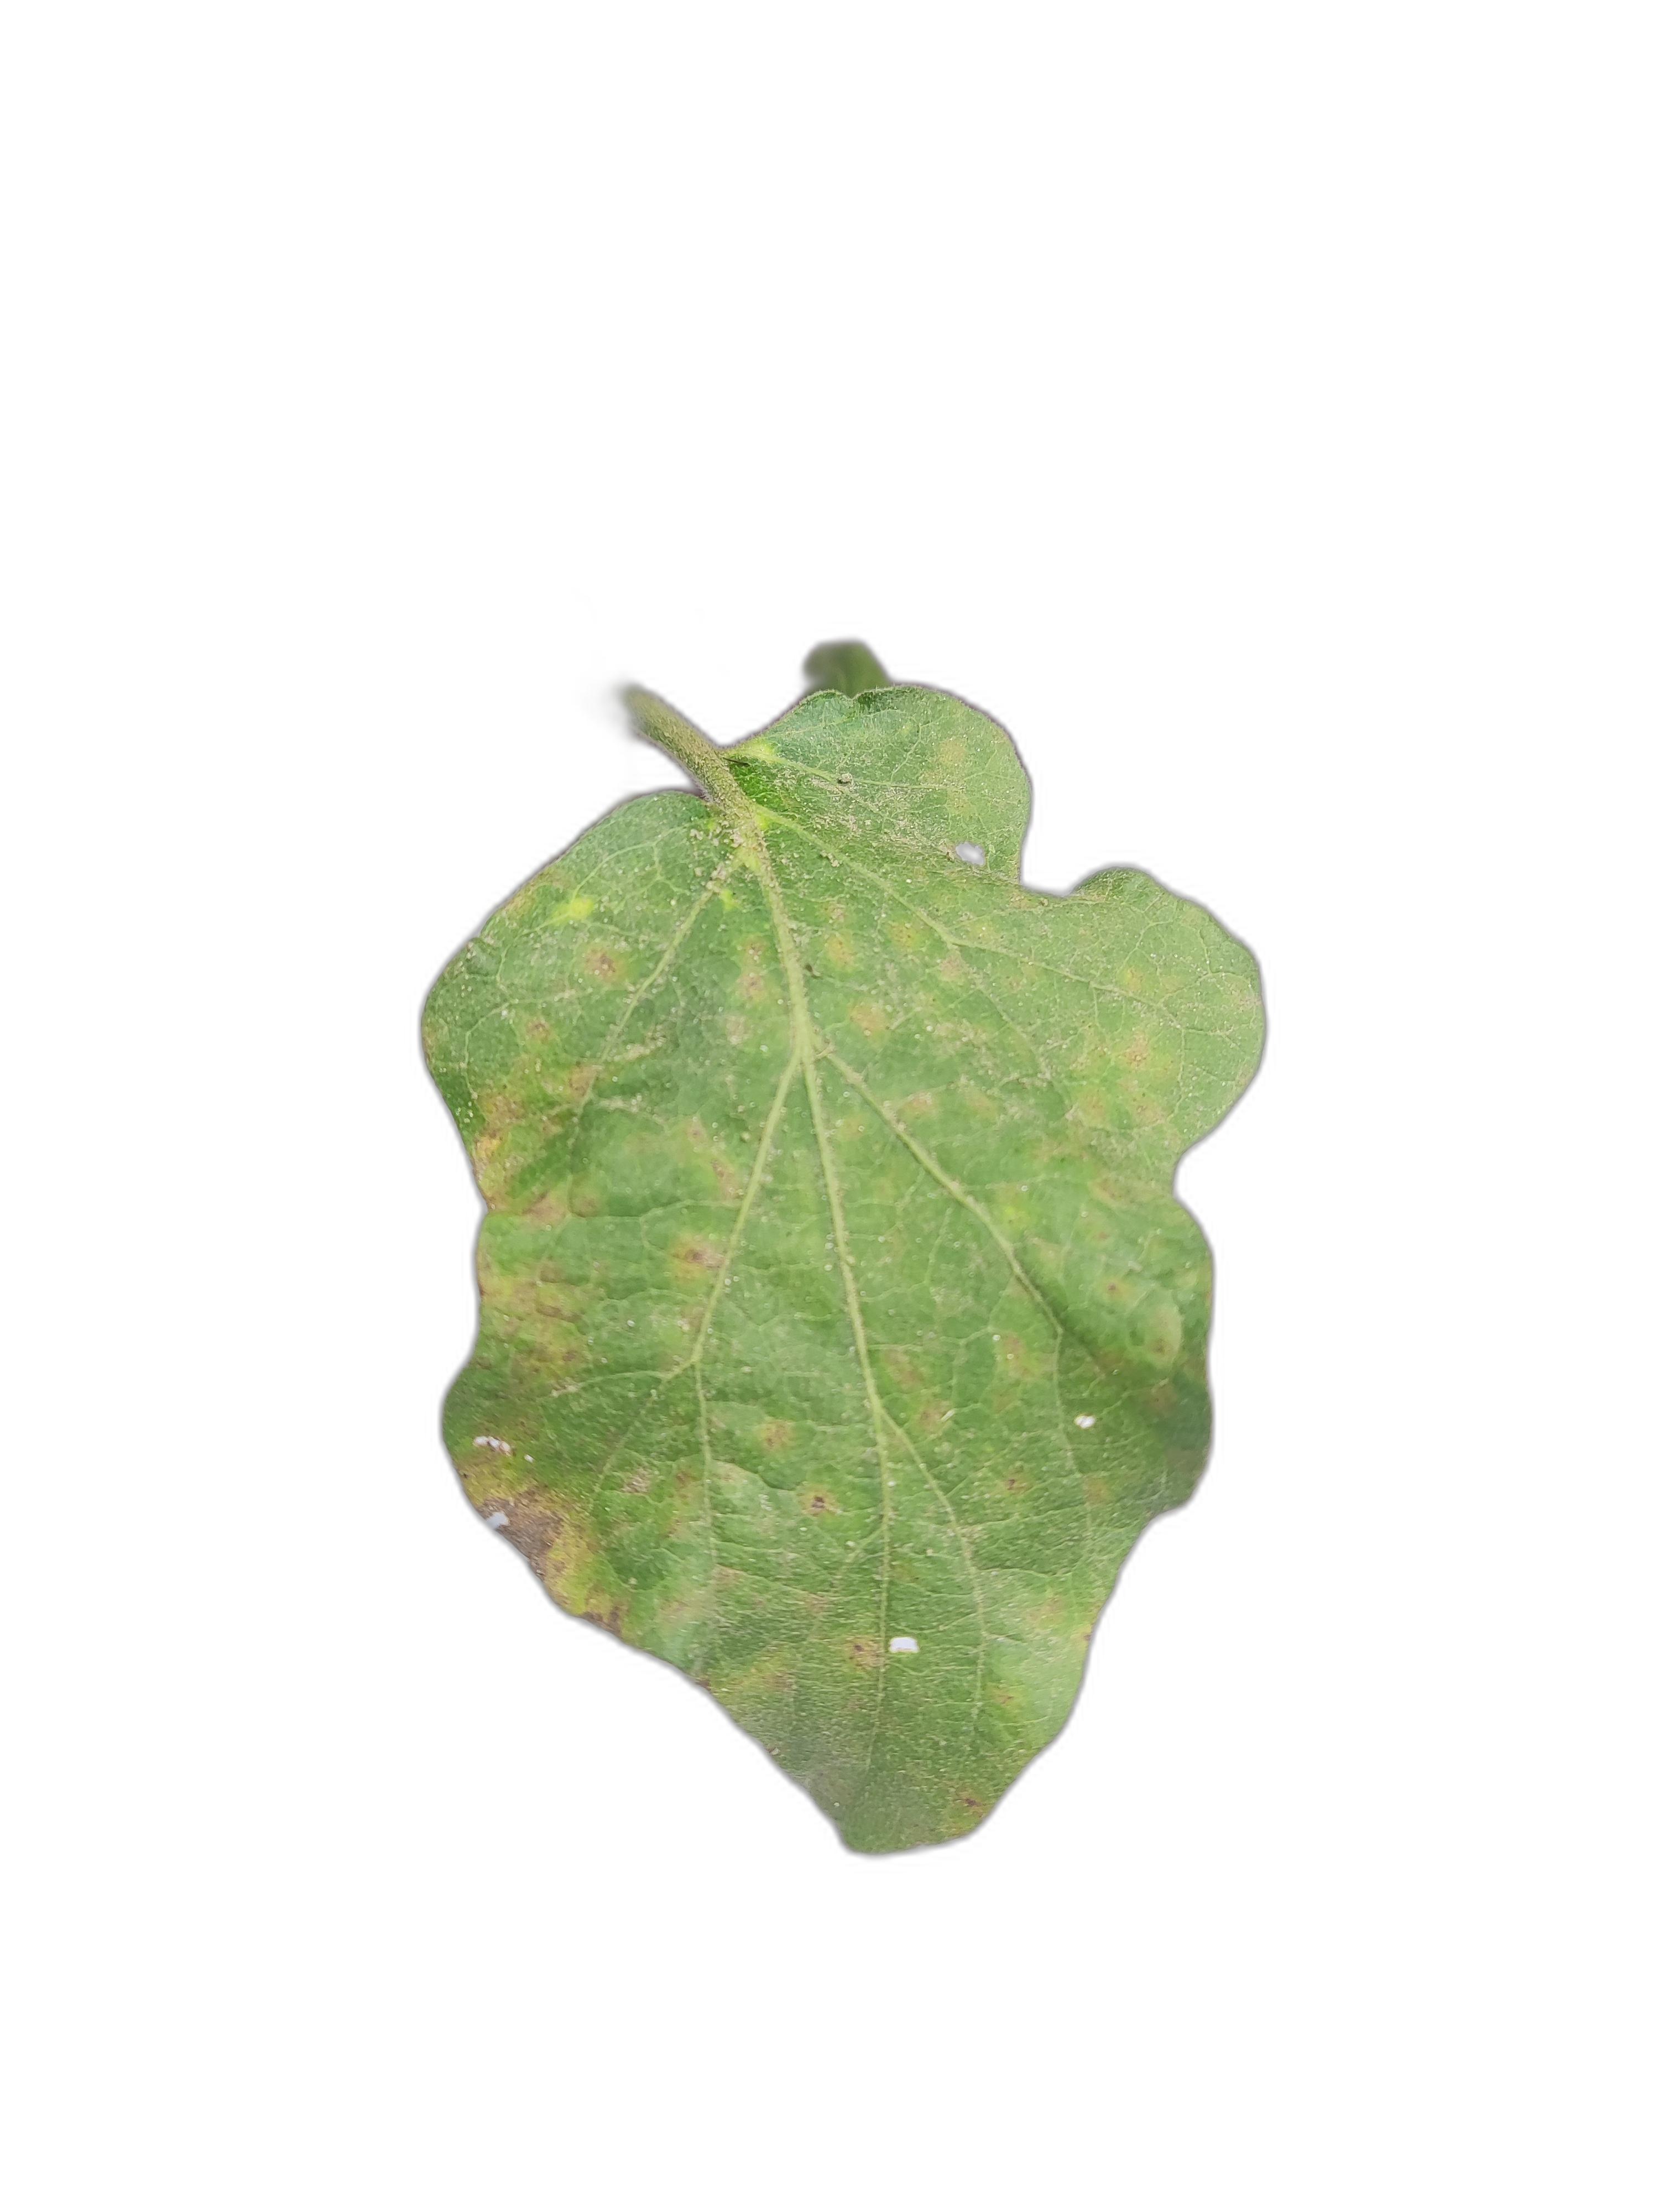
Label: Leaf Spot Disease